Alternity

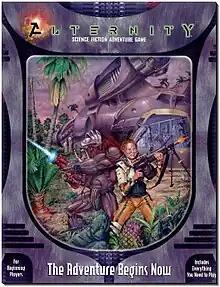
Introductory boxed set cover

Alternity is a science fiction role-playing game (RPG) published by TSR in 1997. Following the acquisition of TSR by Wizards of the Coast, the game was discontinued in 2000 as part of a broader rationalisation of TSR's business holdings, but it retains a small and devoted fanbase. Parts of "Alternity" as well as TSR's classic "Star Frontiers" game were later incorporated into the "d20 Modern" game, especially the "d20 Future" setting. "Star*Drive" was the first campaign setting published for "Alternity", and was introduced in 1998.